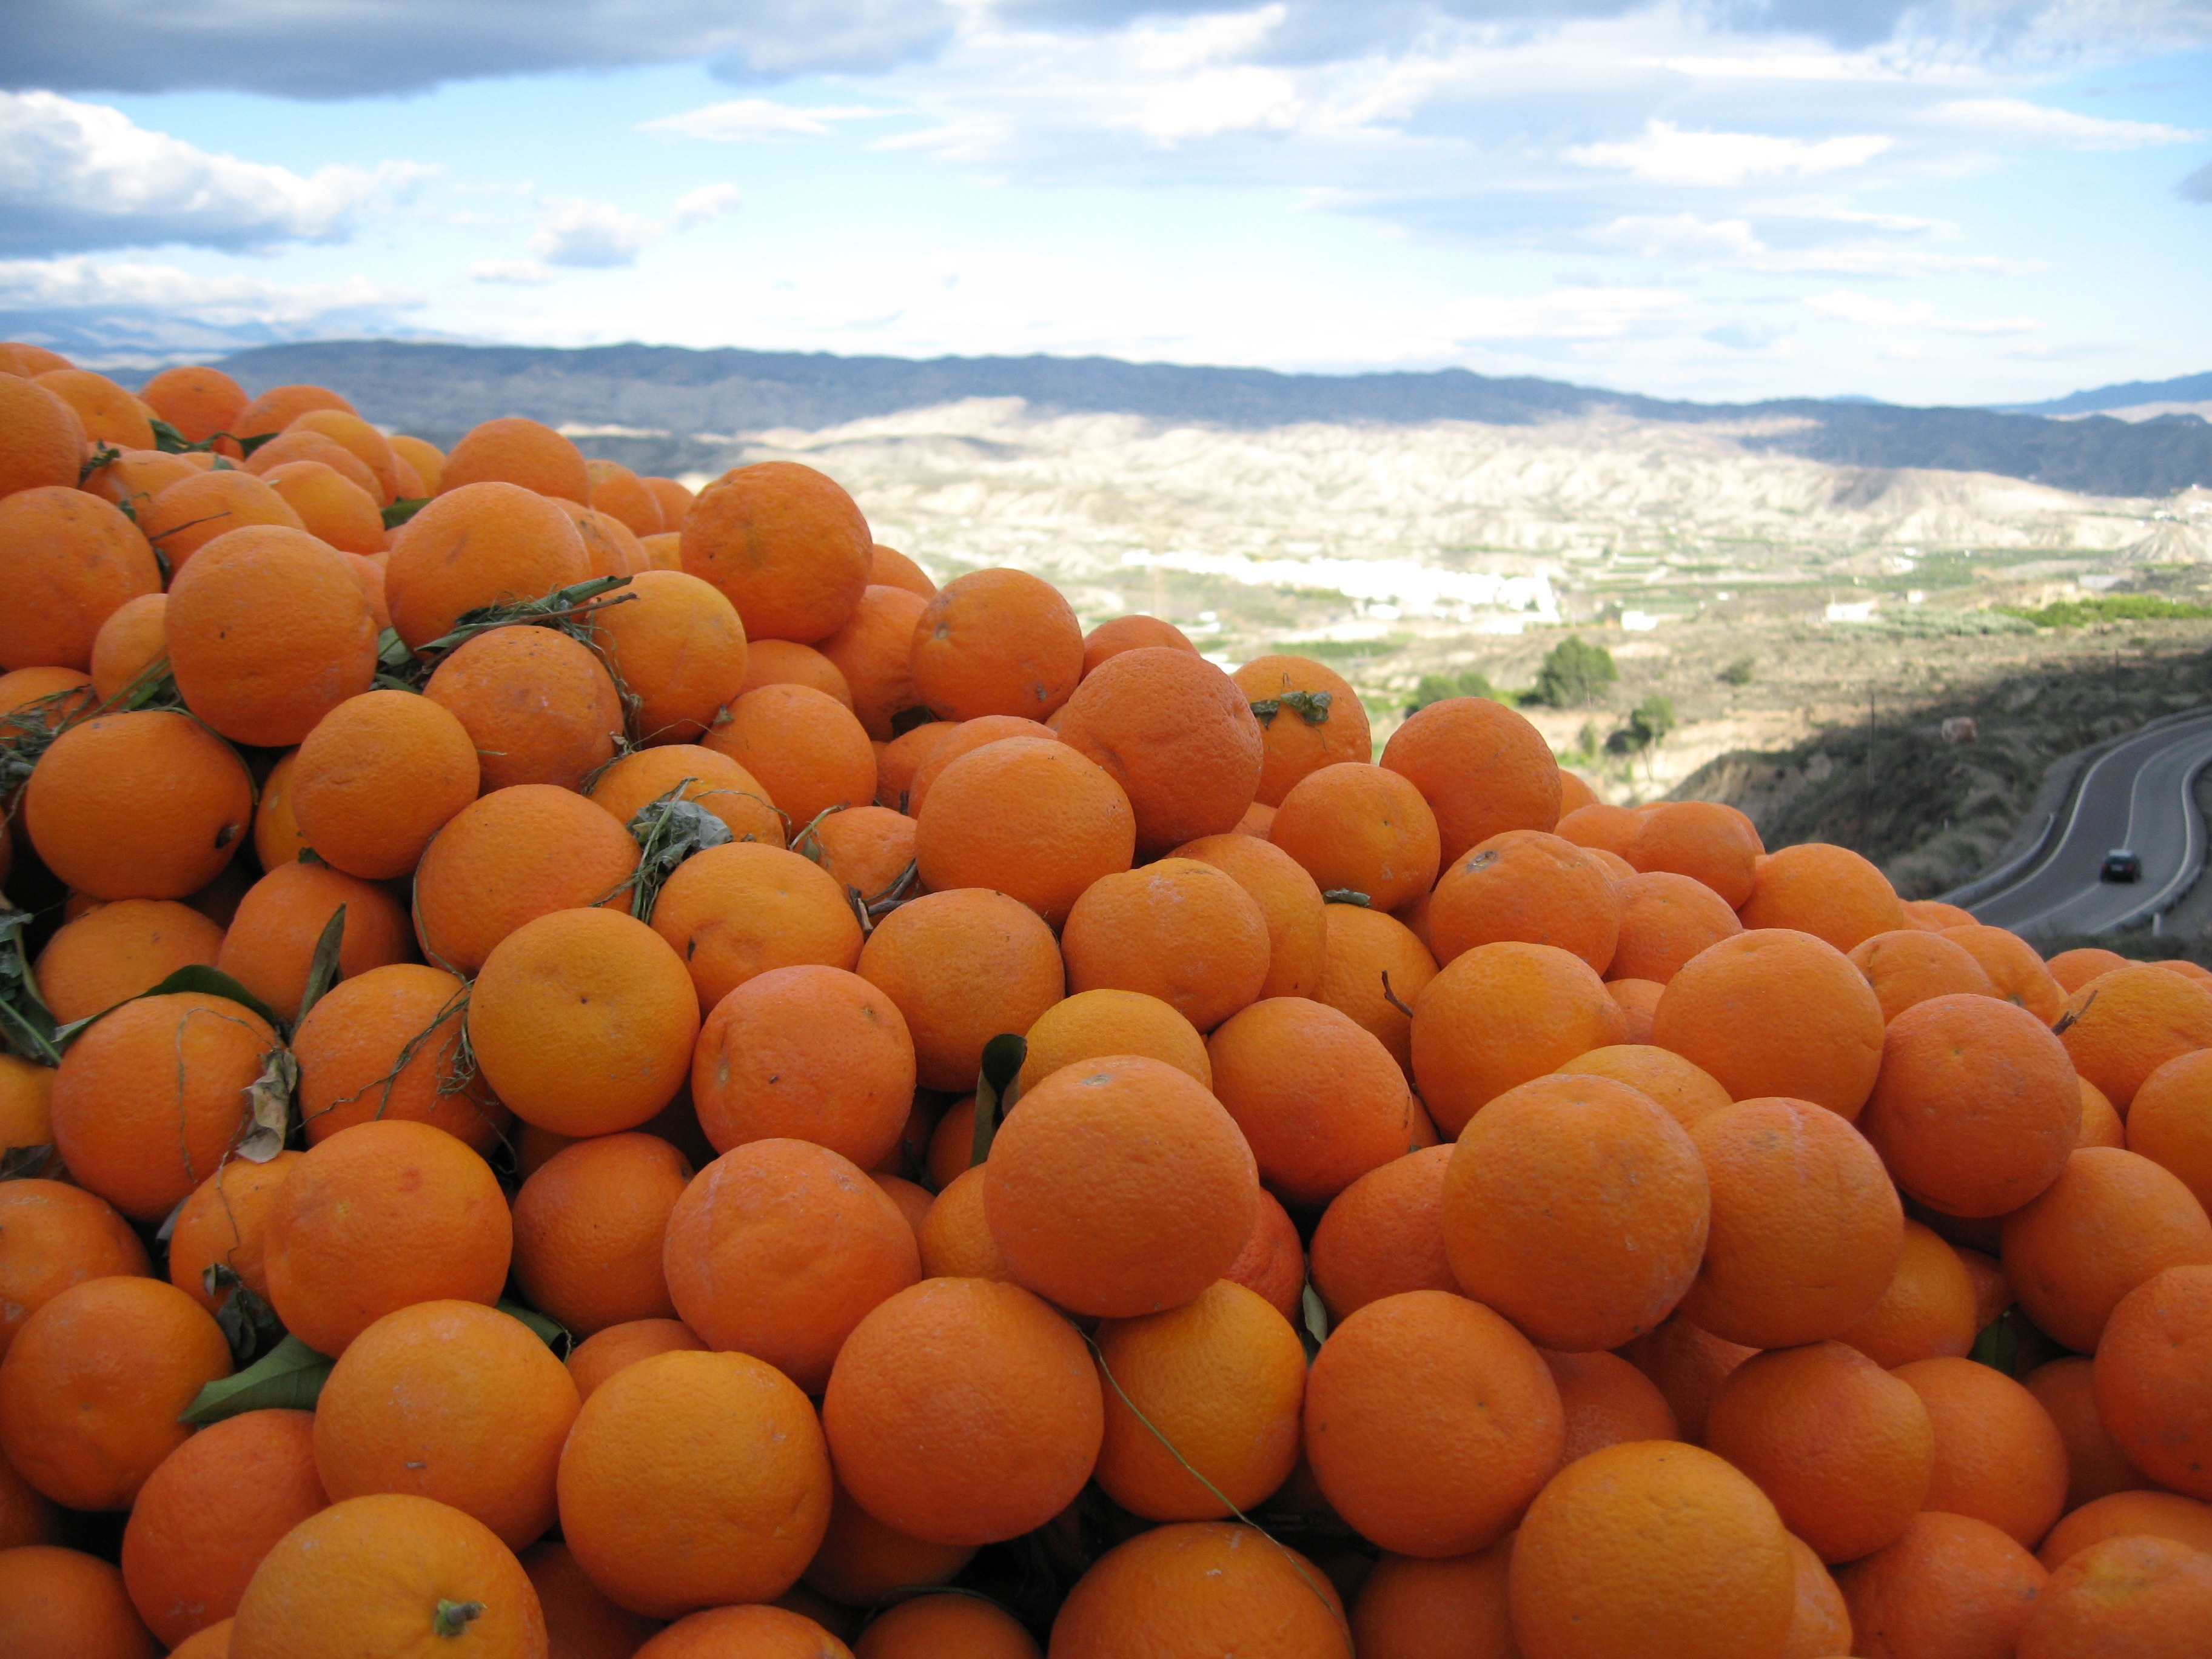
plant, fruit, sweet, flower, orange, food, produce, fresh, colorful, sunny, spain, fruits, vitamins, oranges, citrus, flowering plant, fruit market, mandarin orange, land plant